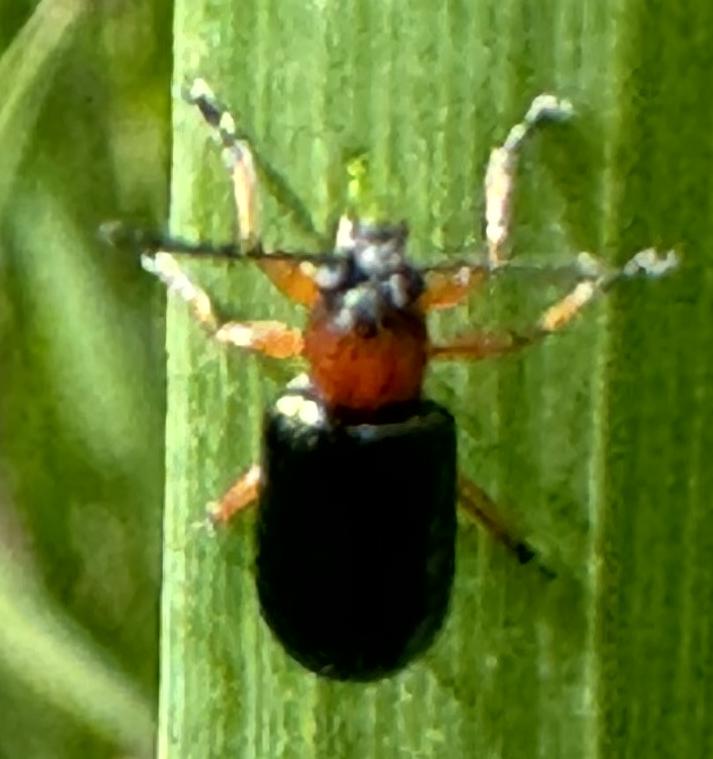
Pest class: cereal_leaf_beetle